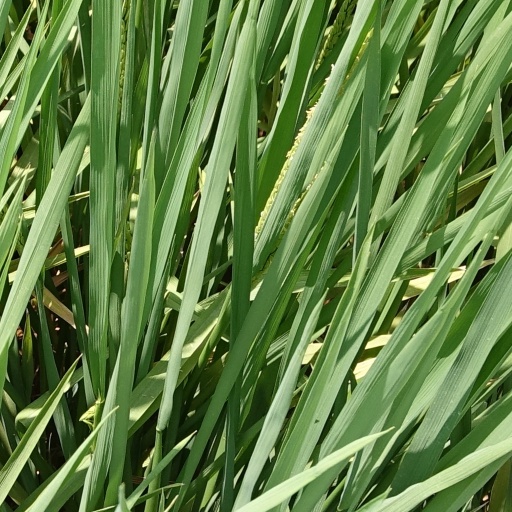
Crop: rice